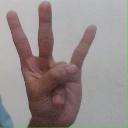
अक्षर: क्ष